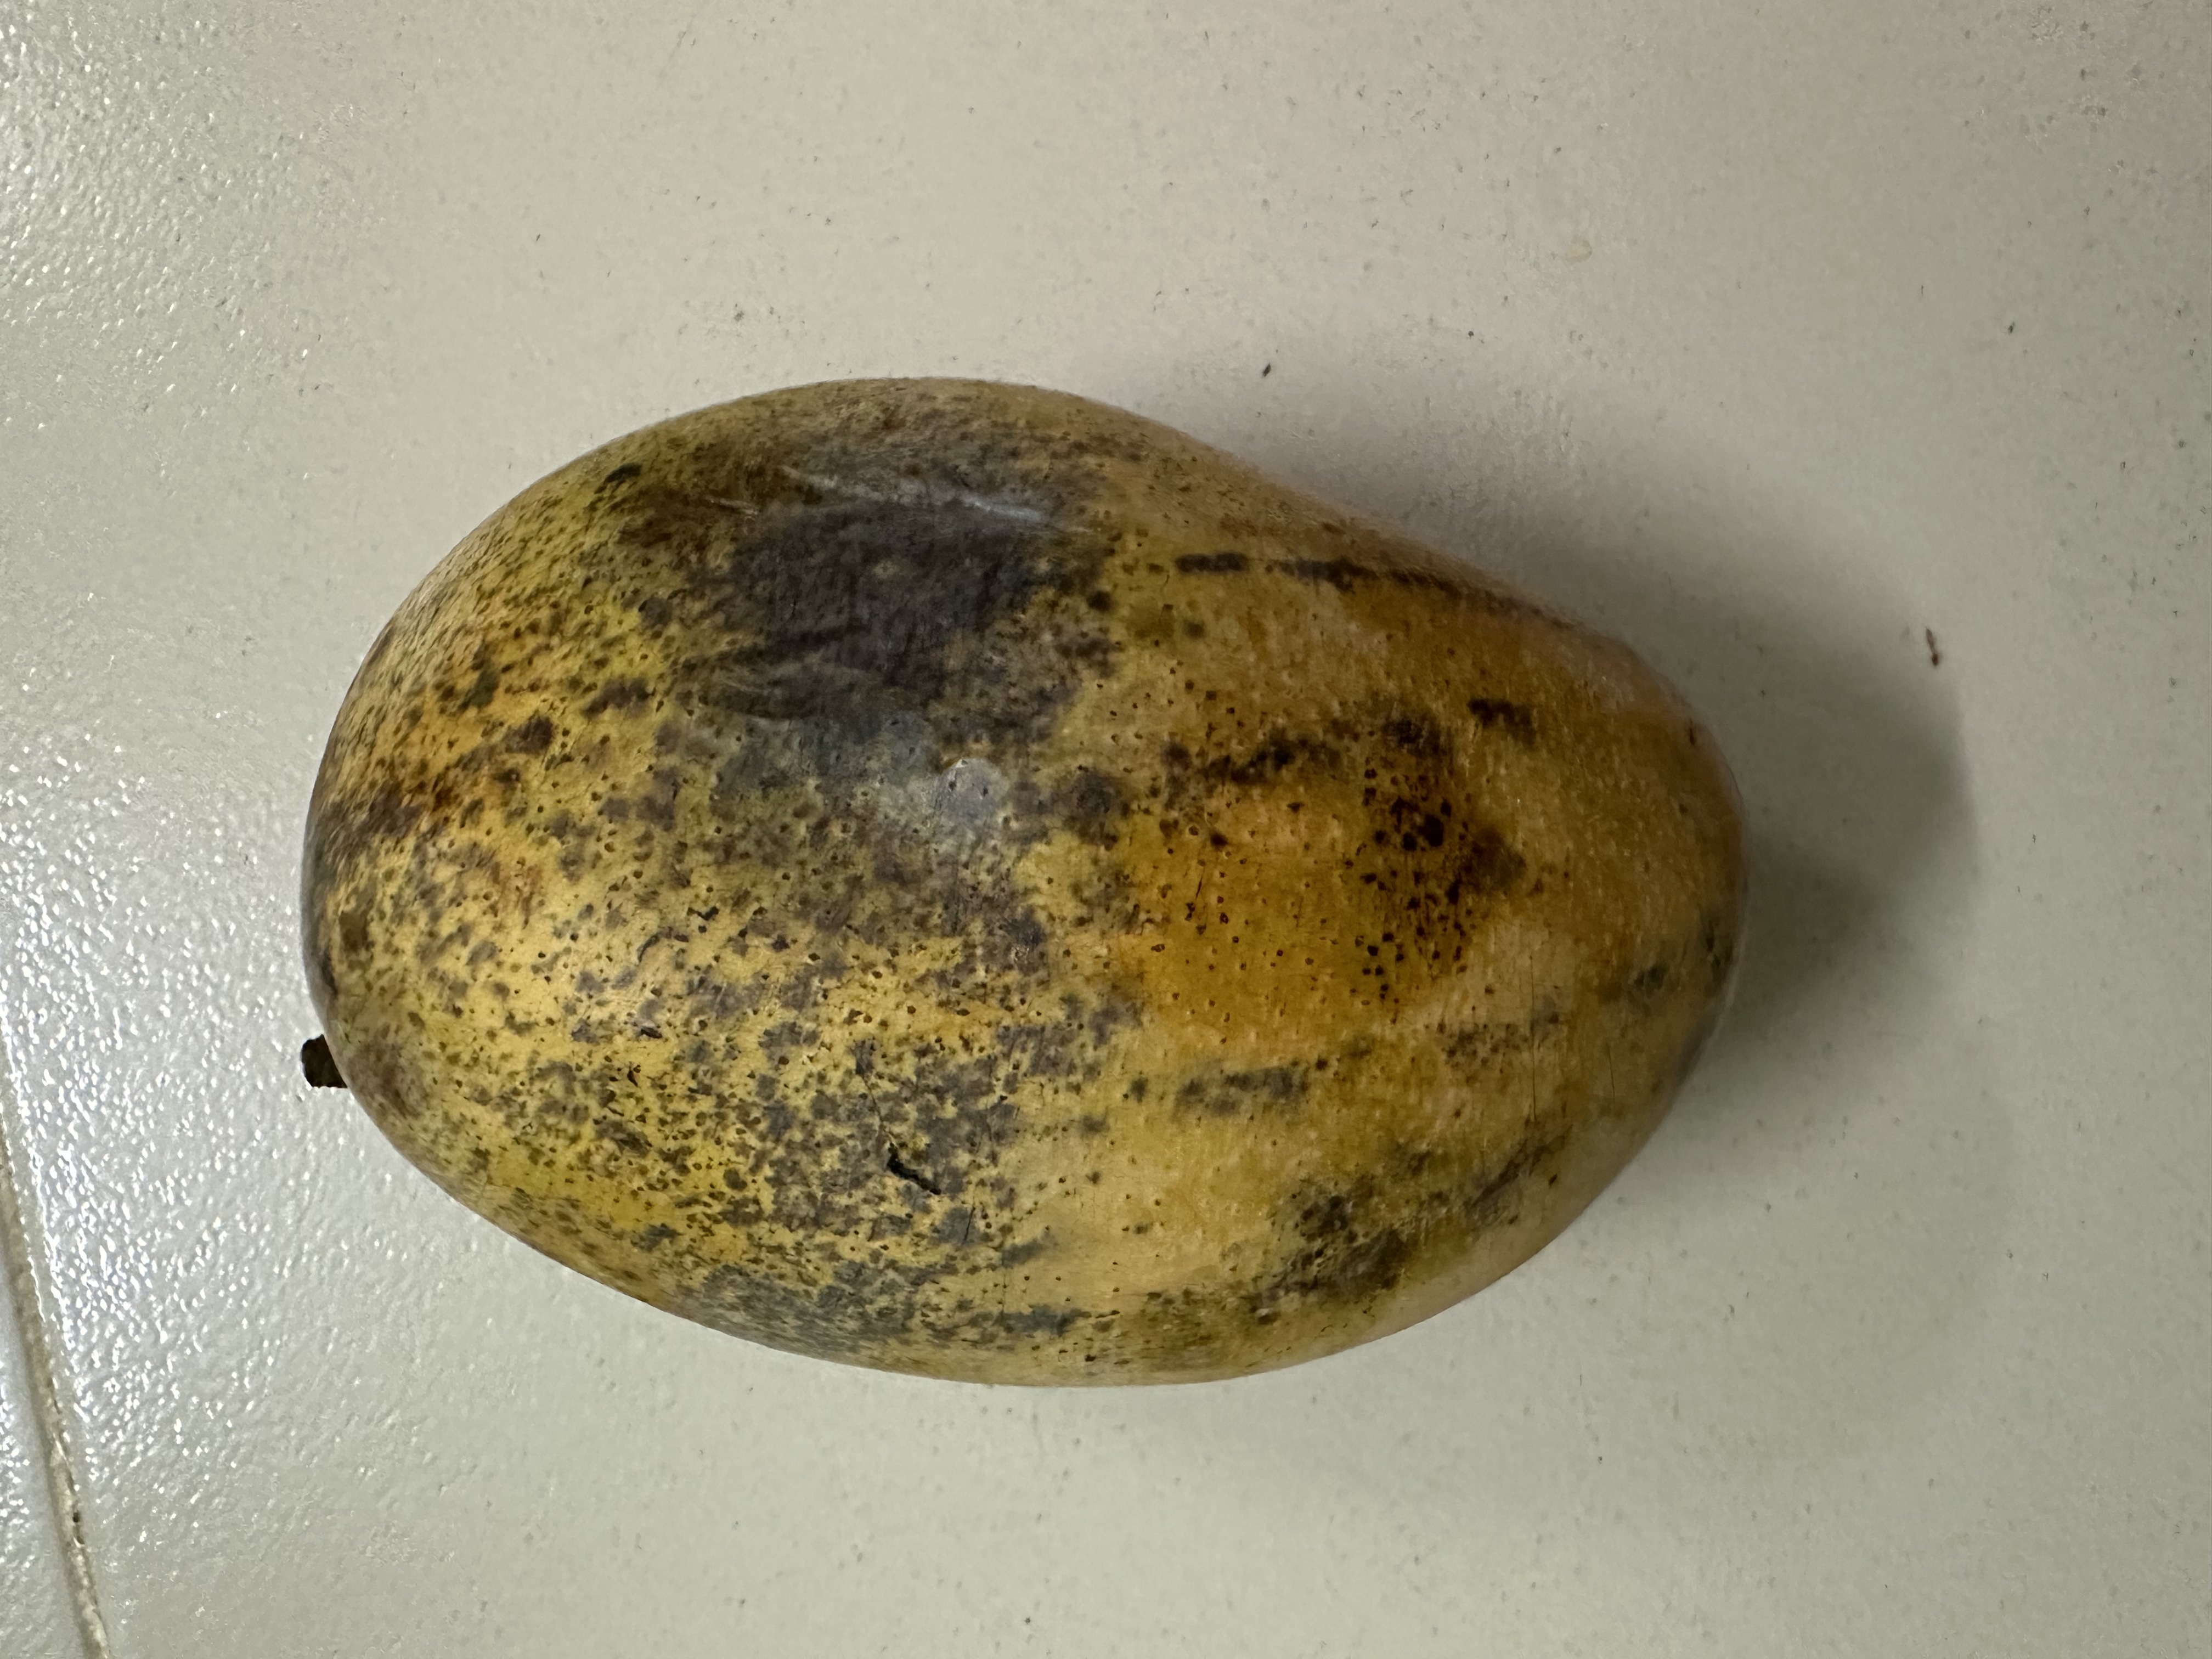
Mango variety: Mollika